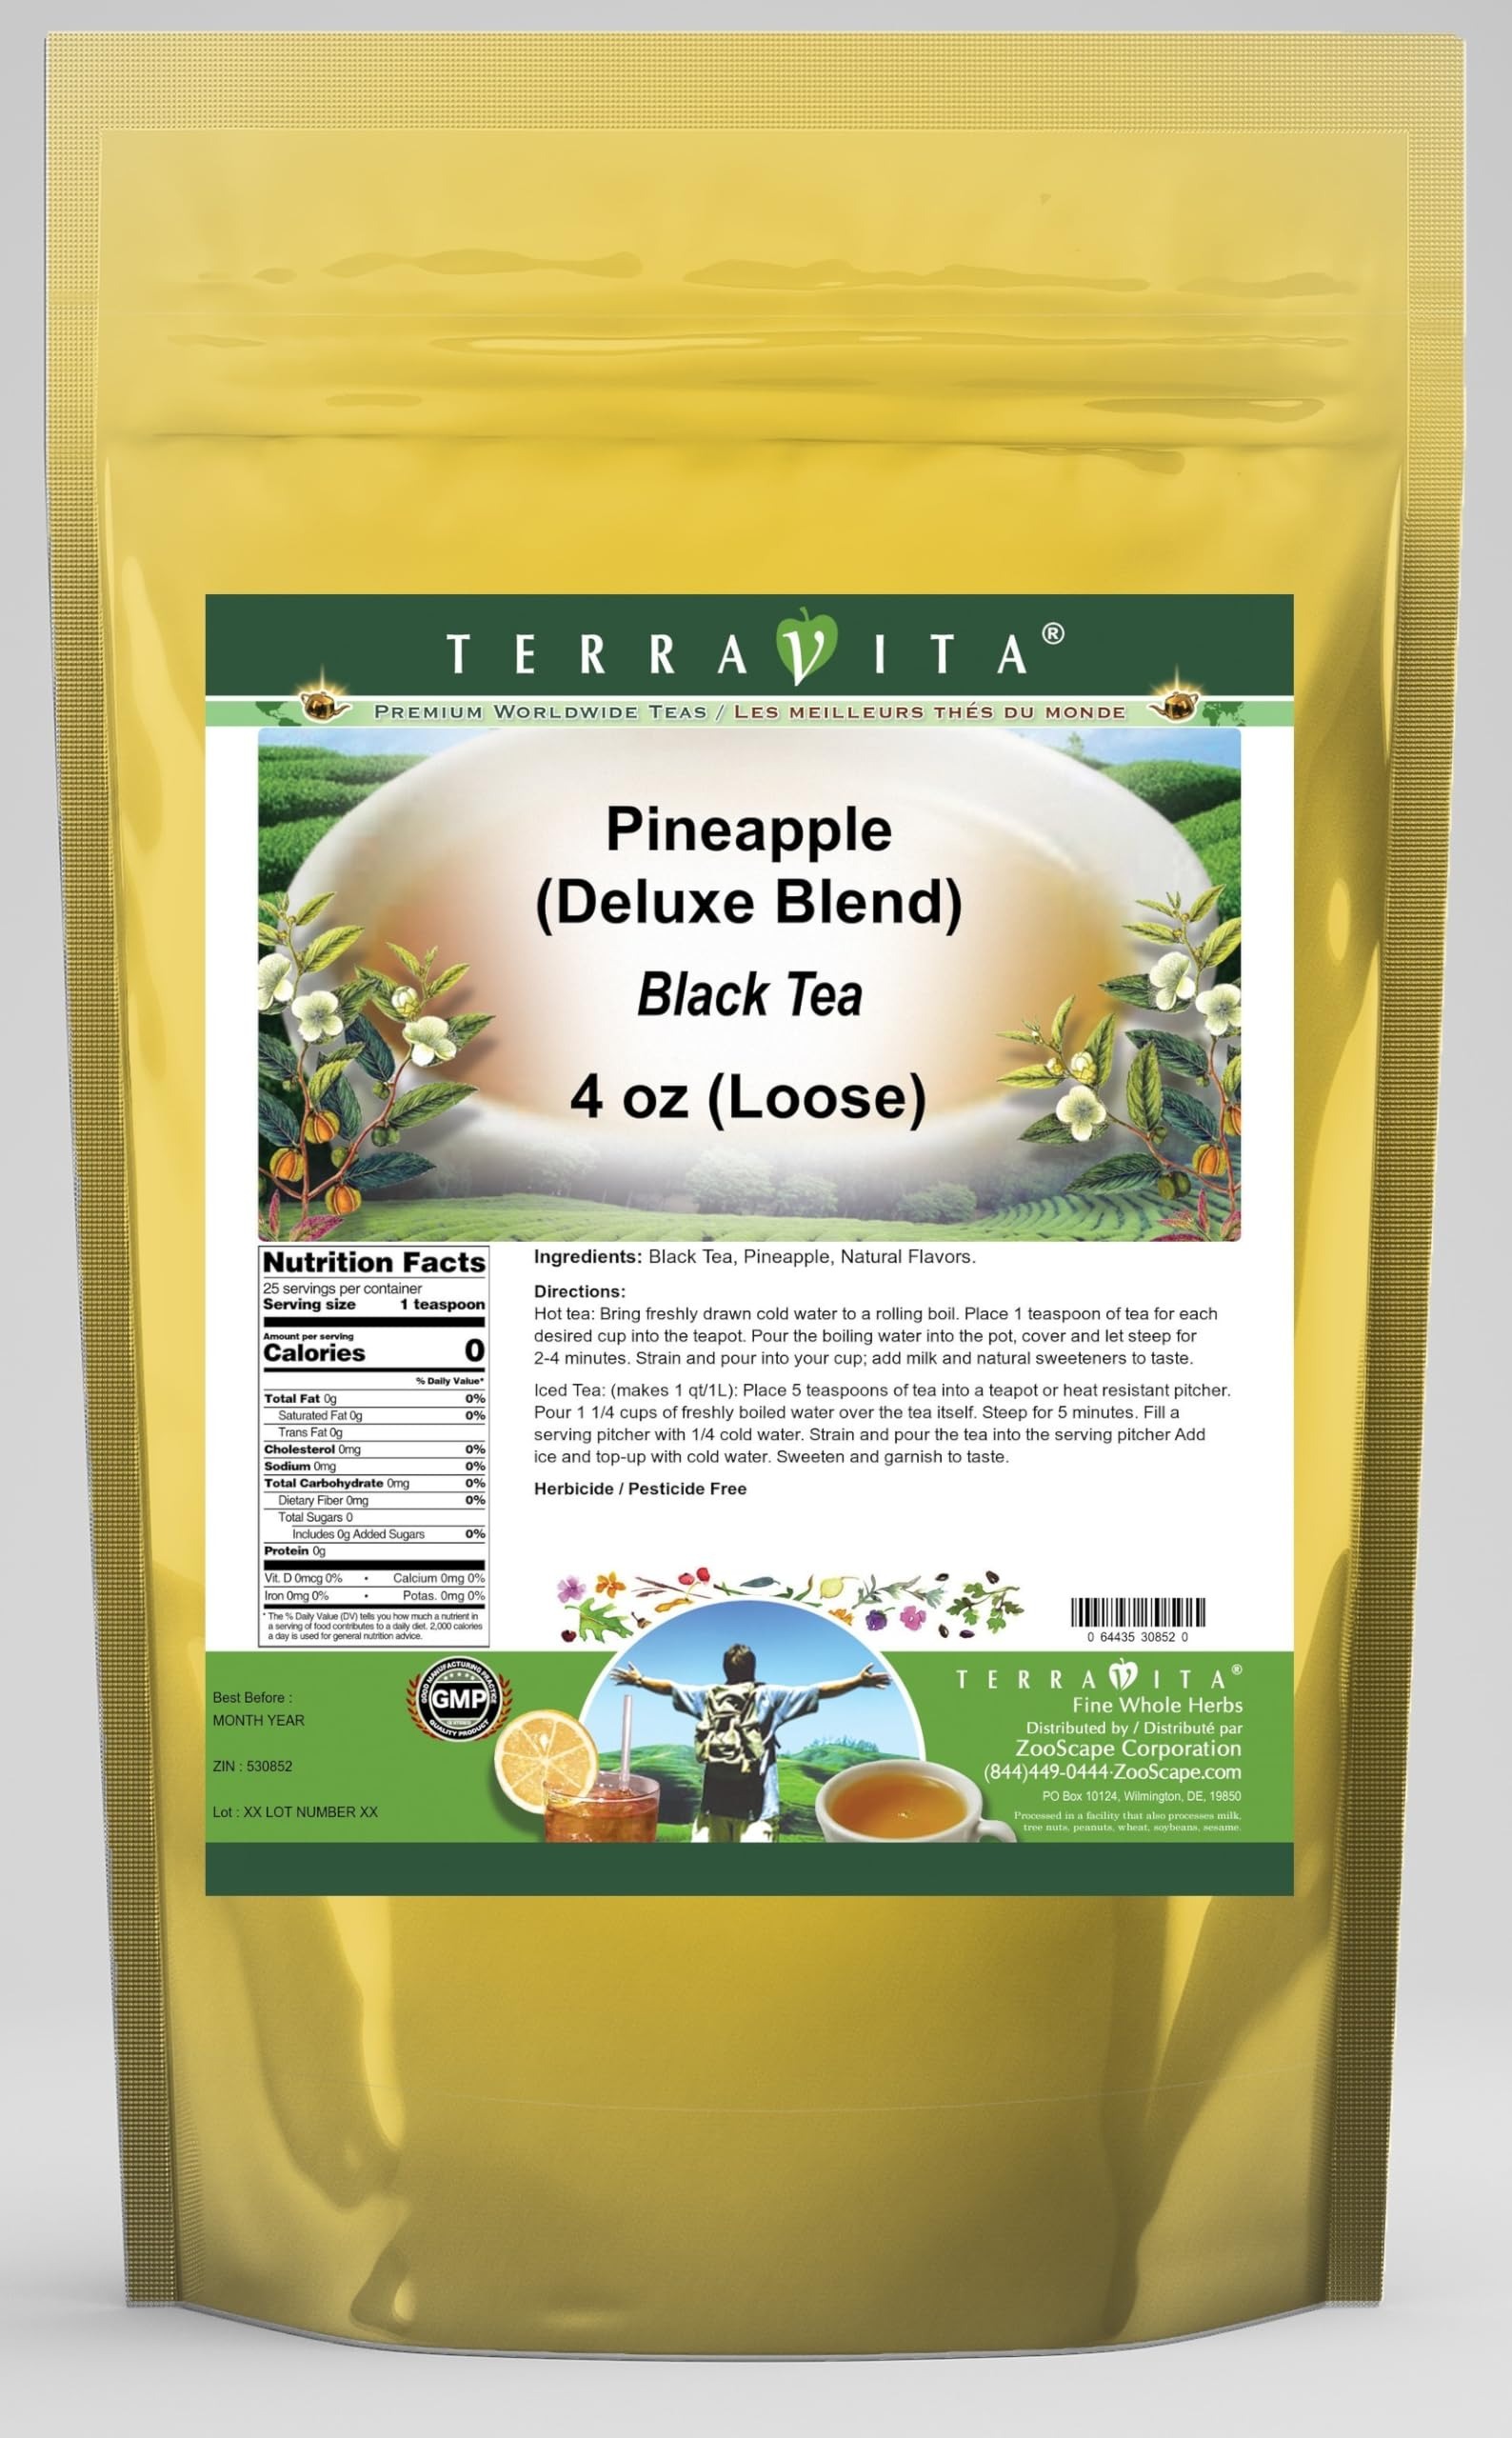
Item Name: Pineapple Black Tea (Loose) (Deluxe Blend) (4 oz, ZIN: 530852)
Bullet Point 1: Our Pineapple Black Tea is a scrumptuous flavored Black tea with Pineapple that has a refreshing taste that will impress you! - Ingredients: Black tea, Pineapple and natural pineapple flavor.
Bullet Point 2: No fillers.
Bullet Point 3: Manufacturer: TerraVita
Bullet Point 4: Size: 4 oz
Bullet Point 5: Loose Leaf Black Tea - Packed in a convenient upright pouch!
Product Description: Our Pineapple Black Tea is a scrumptuous flavored Black tea with Pineapple that has a refreshing taste that will impress you! - Ingredients: Black tea, Pineapple and natural pineapple flavor. - Hot tea brewing method: Bring freshly drawn cold water to a rolling boil. Place 1 teaspoon of tea for each desired cup into the teapot. Pour the boiling water into the pot, cover and let steep for 2-4 minutes. Strain and pour into your cup; add milk and natural sweeteners to taste. - Iced tea brewing method: (to make 1 liter/quart): Place 5 teaspoons of tea into a teapot or heat resistant pitcher. Pour 1 1/4 cups of freshly boiled water over the tea itself. Steep for 5 minutes. Fill a serving pitcher with 1/4 cold water. Strain and pour the tea into the serving pitcher Add ice and top-up with cold water. Sweeten and garnish to taste. - TerraVita is an exclusive line of premium-quality, natural source products that use only the finest, purest and most potent ingredients found around the world. TerraVita is hallmarked by the highest possible standards of purity, potency, stability and freshness. All of our products are prepared with the highest elements of quality control, from raw materials through the entire manufacturing process, up to and including the moment that the bottles or bags are sealed for freshness and shipped out to you. Our highest possible standards are certified by independent laboratories and backed by our personal guarantee. - TerraVita exists to meet and ensure your family's health and wellness without the harmful effects of chemicals and health products. We strive to make all of our products affordable and reliable and are constantly searching the market to maintain our affordability and to look for new ways to serve you and the ones you love. TerraVita has be
Value: 4.0
Unit: Ounce

Price: 15.32